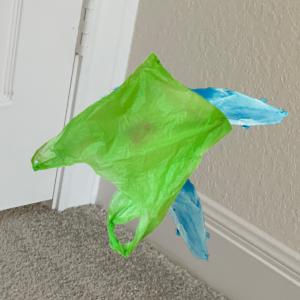
Label: plasticbags